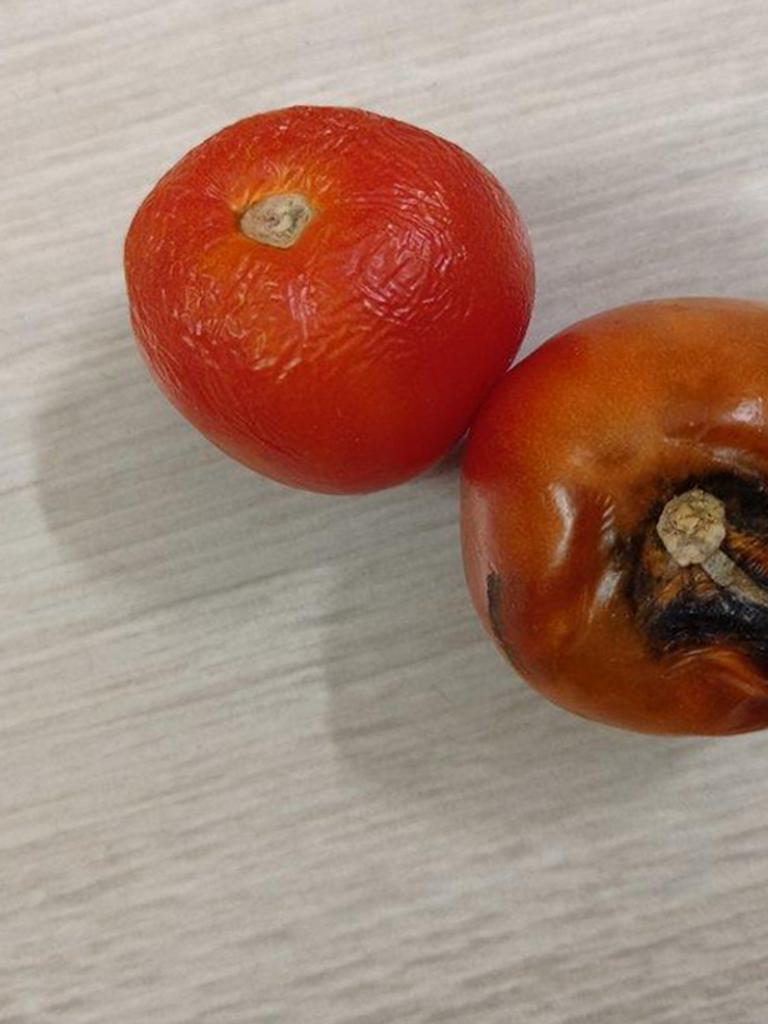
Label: Rotten